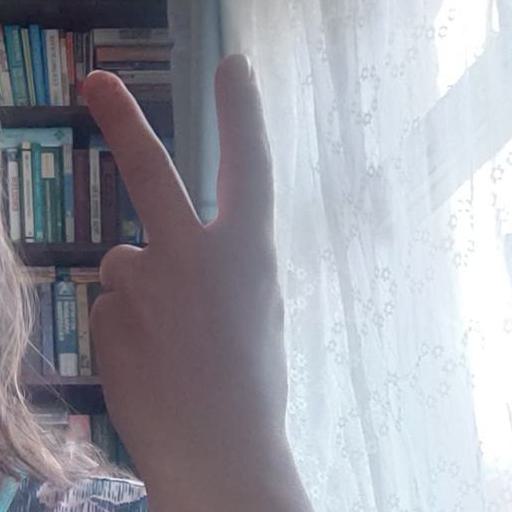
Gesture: peace_inverted